Carol Gracias

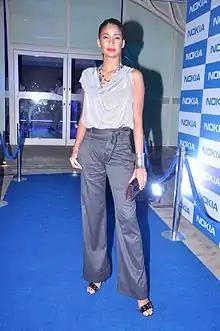
Gracias in July 2012

Carol Gracias is an Indian super model. She is a past winner of the coveted India's L'Oréal/Elite "Look of the Year" title. In 2006, she participated and became the runner-up in the reality show "Bigg Boss 1".